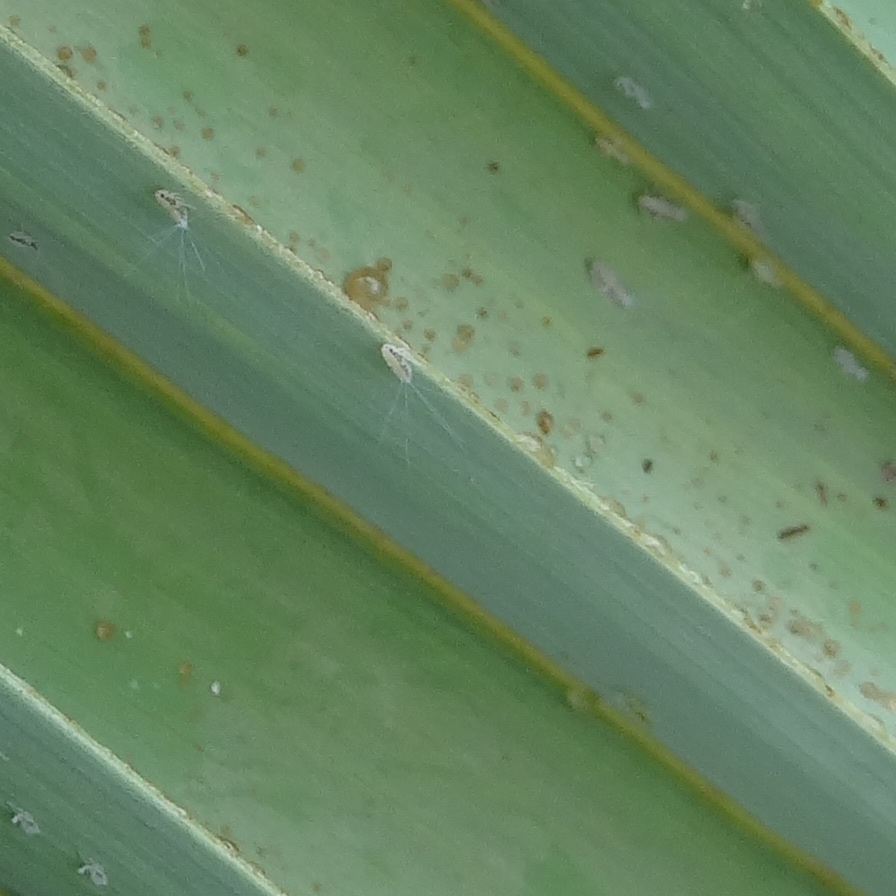
Label: Dubas